Ōita Prefecture

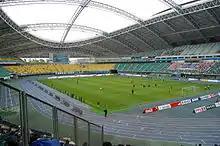
Showa Denko Dome Oita.

Mankoji Temple which was founded in 1352 is a place for practicing zen meditation.